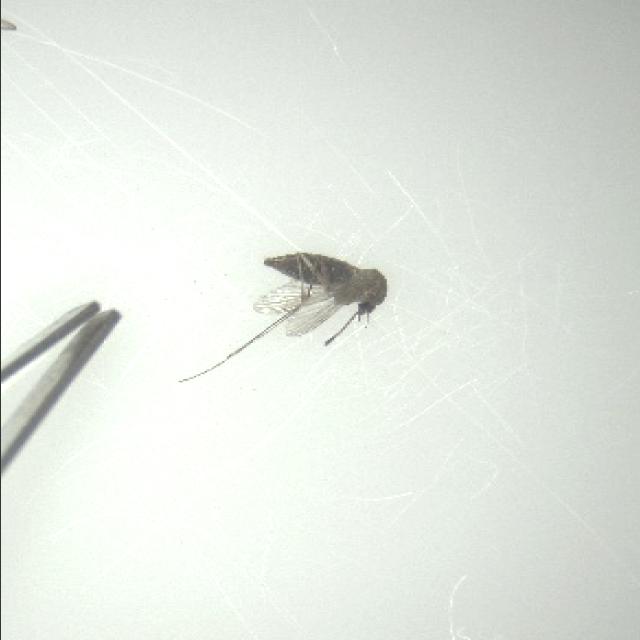
Species: culex_tritaeniorhynchus